Kamuysaurus

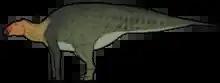
Life restoration

"Kamuysaurus" was about long. From the width of its thighbone, its weight has been estimated at , dependent on its having been bipedal or quadrupedal respectively.